Joe Cicero

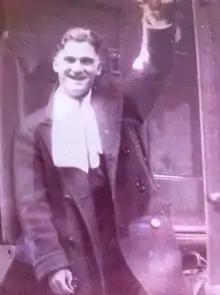

Joseph Francis Cicero (November 18, 1910 – March 30, 1983) was an American professional baseball player and scout. He was a backup outfielder in Major League Baseball who played for the Boston Red Sox and Philadelphia Athletics. Listed at , Weight 167 lb., Cicero batted and threw right-handed. He was born in Atlantic City, New Jersey and attended Atlantic City High School.